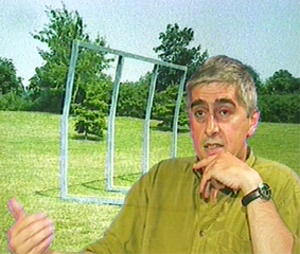
Portrait de Jean-Gabriel Coignet
Jean-Gabriel Coignet, né le 9 mai 1951 à Aurec-sur-Loire, est un sculpteur français.